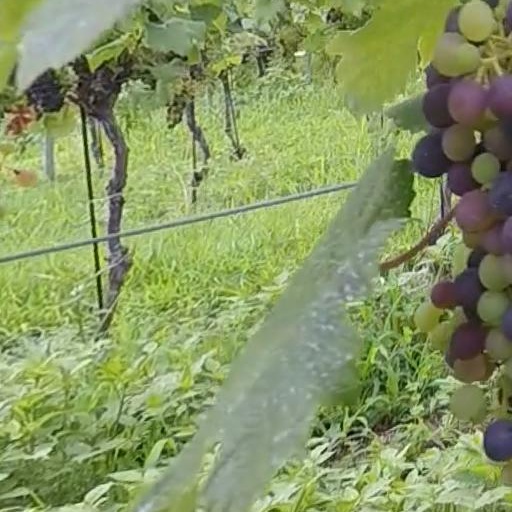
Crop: grape